Mr Bingo

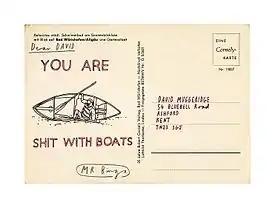
Hate Mail Postcard by Mr Bingo

Mr Bingo is best known for his "Hate Mail" project which he began in 2011. The project, which involves sending offensive postcards to strangers, started as a 'drunk idea’ but was then exhibited in galleries and led to two books. In 2012, Camden Town Brewery released a limited edition "Hate Ale" beer with Mr Bingo called "Camden Town Is Full Of Cunts". 5000 bottles were produced.